English sparkling wine

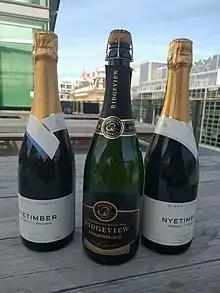
Bottles of Ridgeview and Nyetimber, English sparkling wines produced in Sussex

The majority of sparkling wine production in England is in the South East, with over 75% of the area under vine in this region. The top five counties in terms of area under vine in England (Kent, West Sussex, Hampshire, East Sussex and Surrey) all fall within this area.